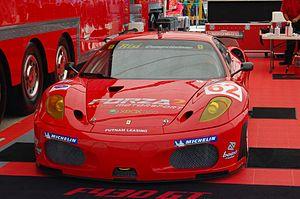
Risi Competizione, auparavant Doyle-Risi Racing est une écurie automobile américaine fondée par Giuseppe Risi en 1997 et basée à Houston. L’écurie naît de l'association du Doyle Racing. En 1998, l'écurie s'engage en championnat IMSA GT avec une Ferrari 333 SP. En parallèle, elle dispute les 24 Heures du Mans, où elle obtient une huitième place au classement général et une victoire en catégorie LMP1.